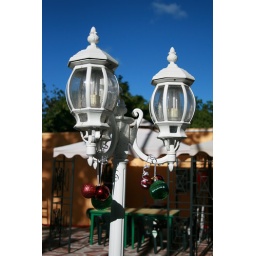
Christmas street lamps in Gosier.